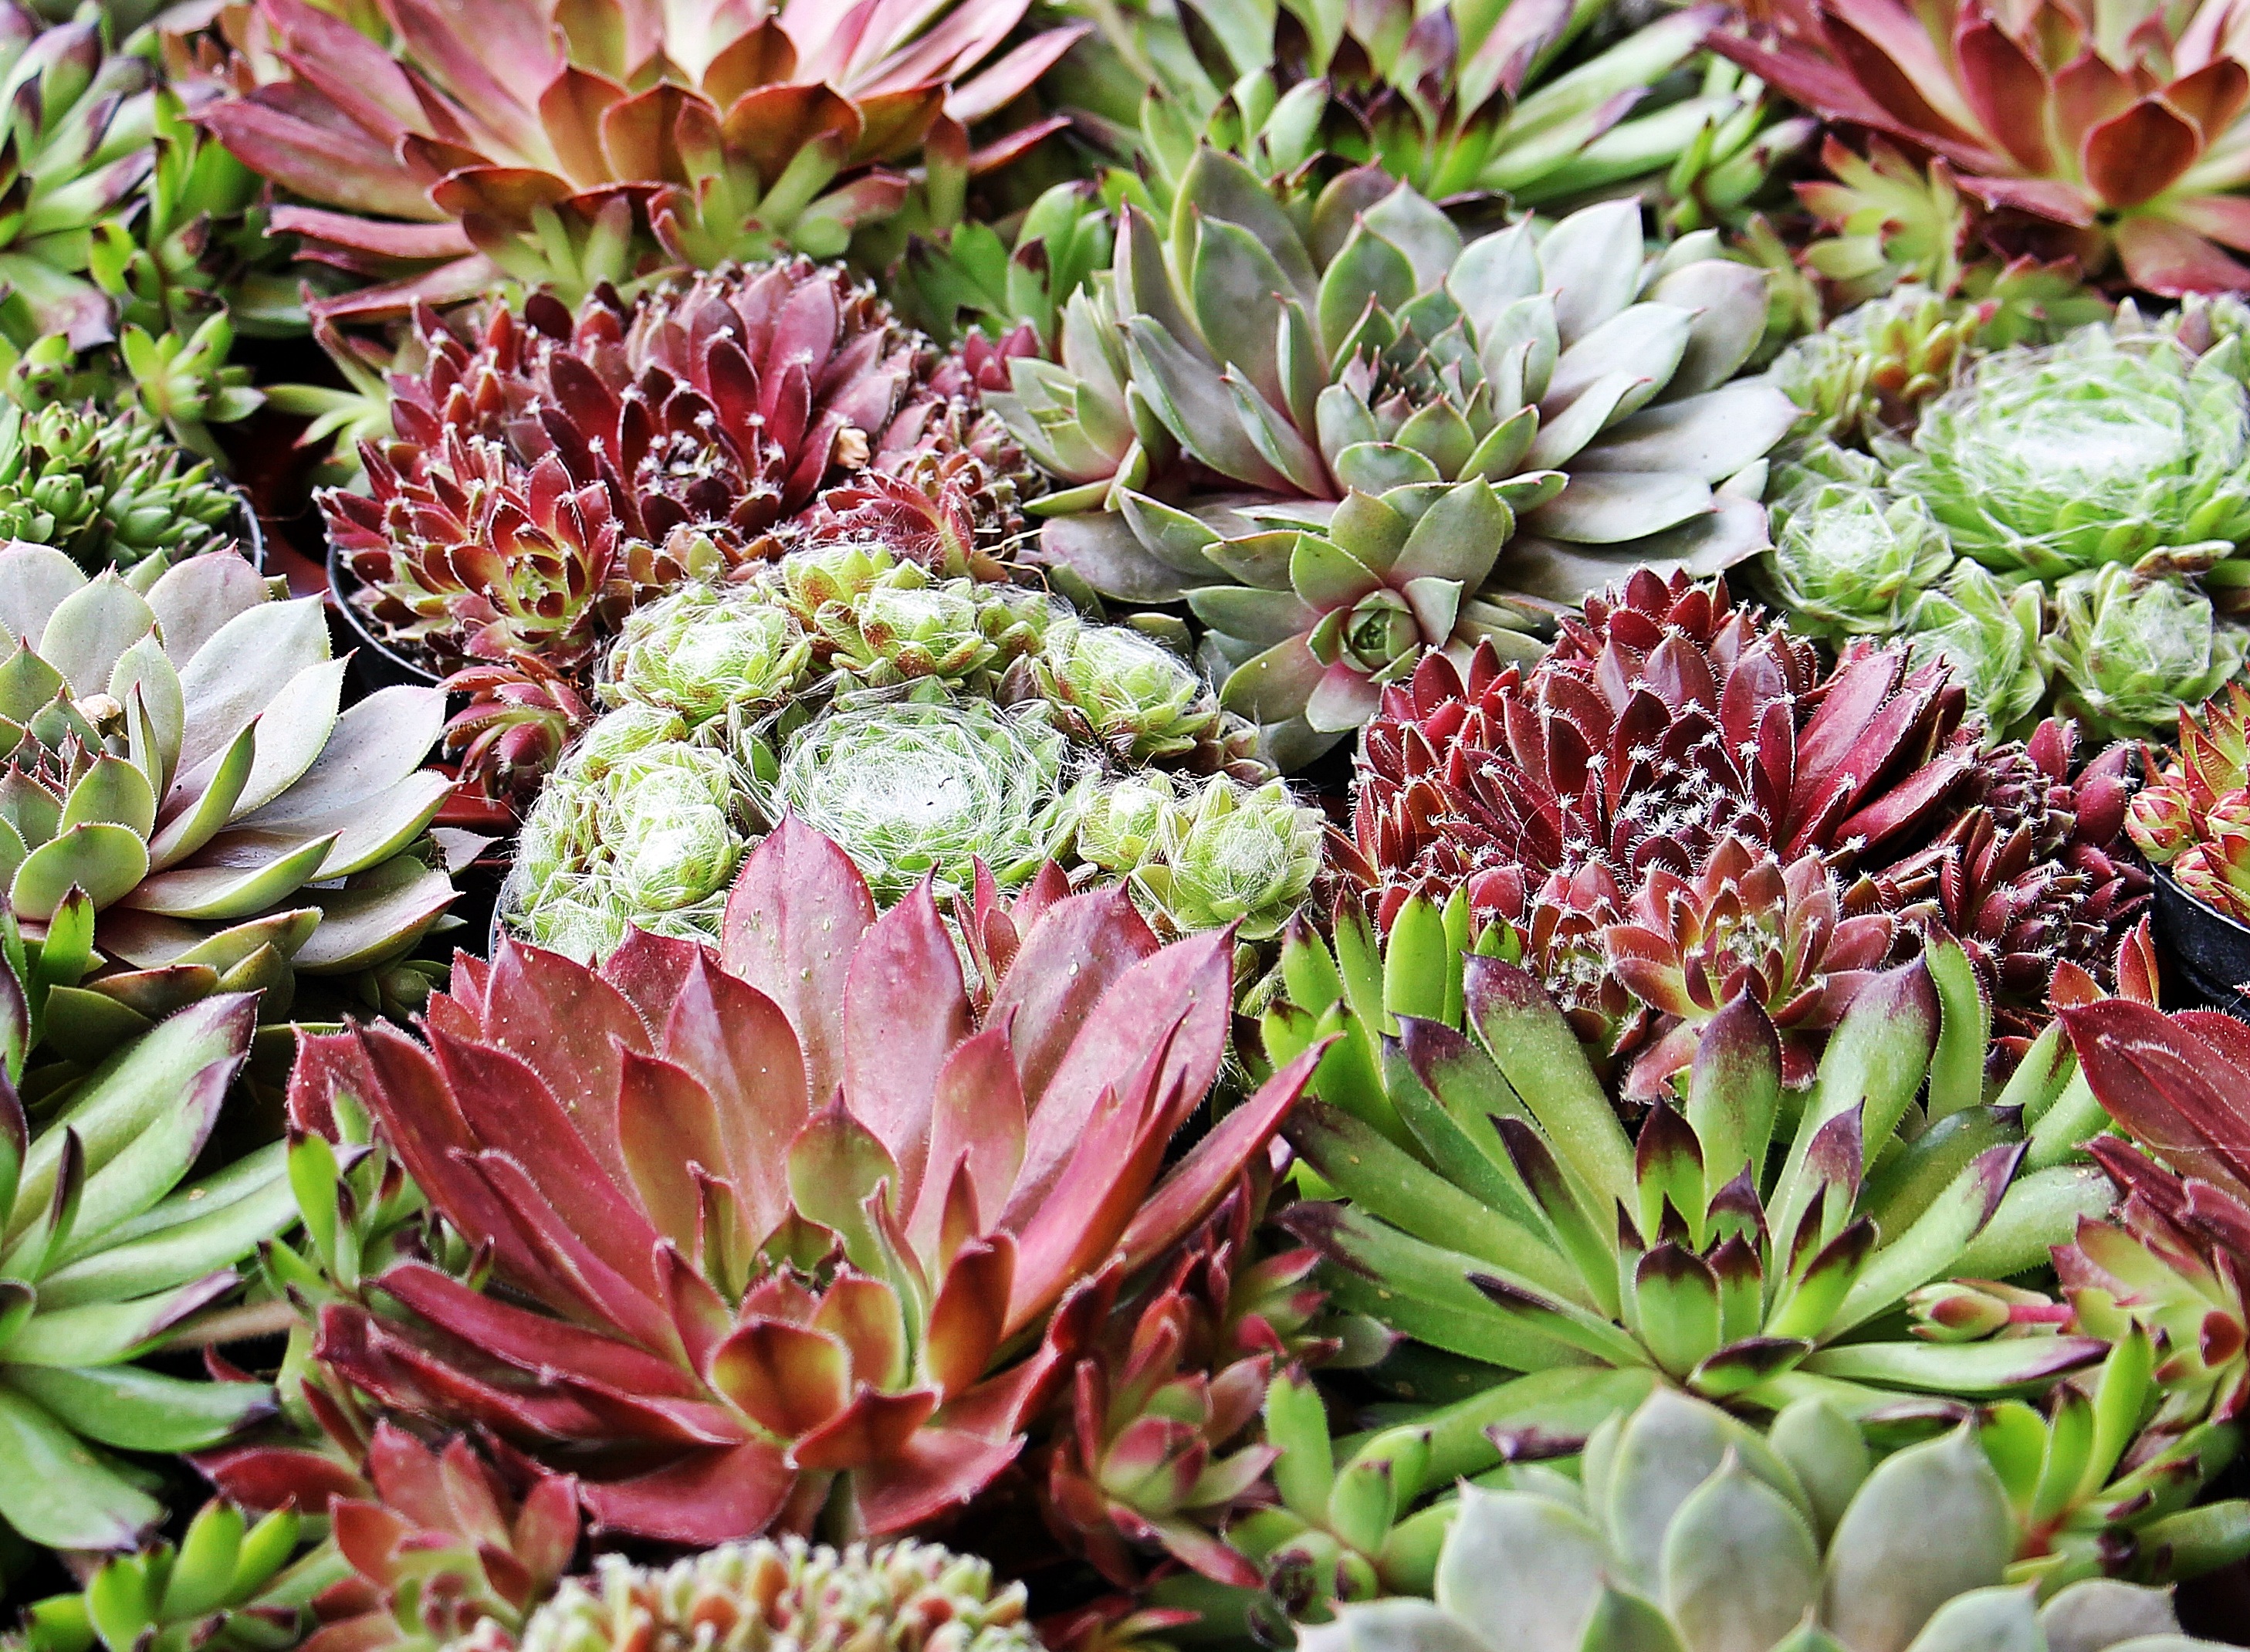
plant, flower, summer, spring, produce, market, botany, garden, flora, wildflower, market stall, stand, floristry, hardy, farmers local market, ground cover, flowering plant, daisy family, stone garden, flower bouquet, floral design, stone crop, flowers was, stonecrop family, land plant, chrysanths, flower arranging